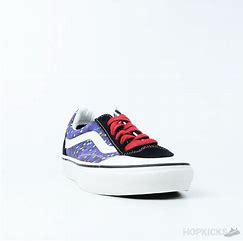
Brand: Vans
Model: Style 36 Decon Sf